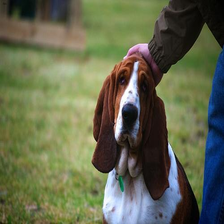
Species: dog
Breed: basset hound